Enrico Berlinguer

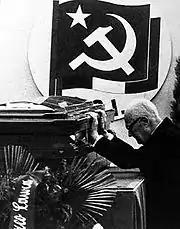
Sandro Pertini, the then Italian president, at Berlinguer's funeral in 1984

During the 1970s, the PCI governed many Italian regions, sometimes more than half of them. Notably, the regional governments of Emilia-Romagna and Tuscany were concrete proof of PCI's governmental capabilities. In this period, Berlinguer turned his attention to the exercise of local power to show that "the trains could run on time" under the PCI. He personally took part in electoral campaigns in the provinces and local councils. While other parties sent only local leaders, this helped the party to win many elections at these levels. In the June 1975 regional elections, the PCI's gap from the DC, which had been 10% points in the 1970 Italian regional elections, narrowed to less than two per cent at 1.8%, the PCI having jumped to 33.4% after a surge of 6.2%, while the DC fell to 35.2%, with a loss of 3.6%. In the June 1976 national elections, the PCI continued to grow at 34.4%; while the DC recovered and achieved 38.7%, the minor parties had dropped, and there were no longer the numbers for centrist governments. About the future, in an interview in June 1981 to "Moby Dick", the monthly of the Sicilian FGCI, Berlinguer said: "We save ourselves and move forward if we act together and not just one by one."